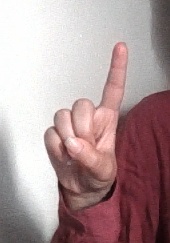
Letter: bb